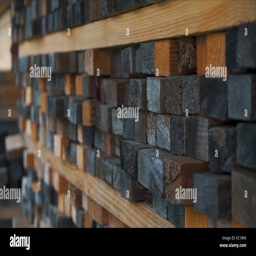
background of the square ends of the wooden bars .